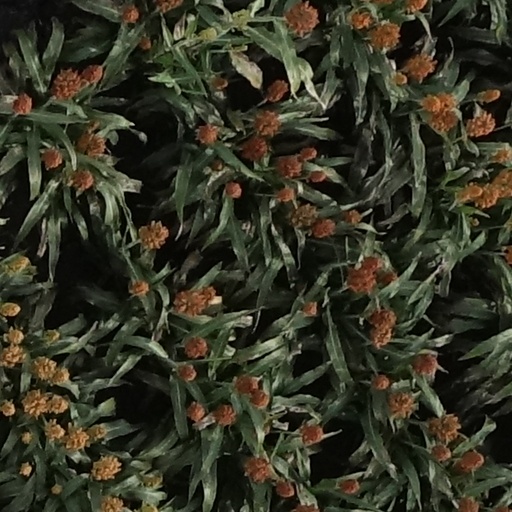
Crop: sorghum